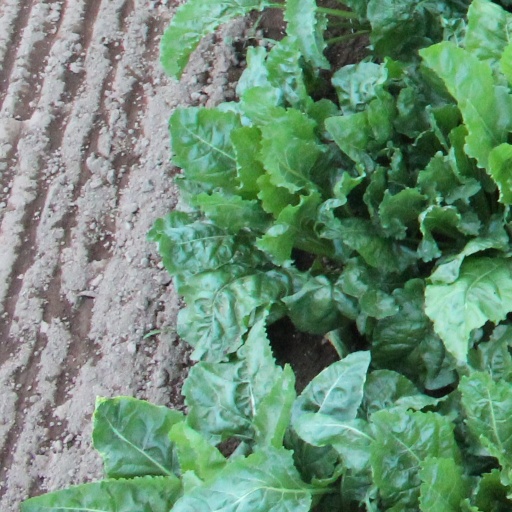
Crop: sugar beet